The Summer Is Gone

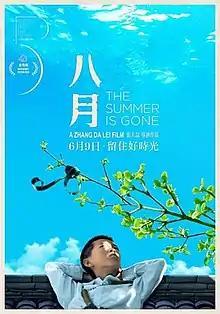
Theatrical release poster

The Summer is Gone is a 2016 Chinese drama film written and directed by Zhang Dalei. At the 2016 Golden Horse Awards the film won 3 awards for Best Feature Film, Best New Performer and the FIPRESCI Prize. It is scheduled for release in China on 24 March 2017. The film won the Grand Prix award at the 24th Beijing College Student Film Festival.